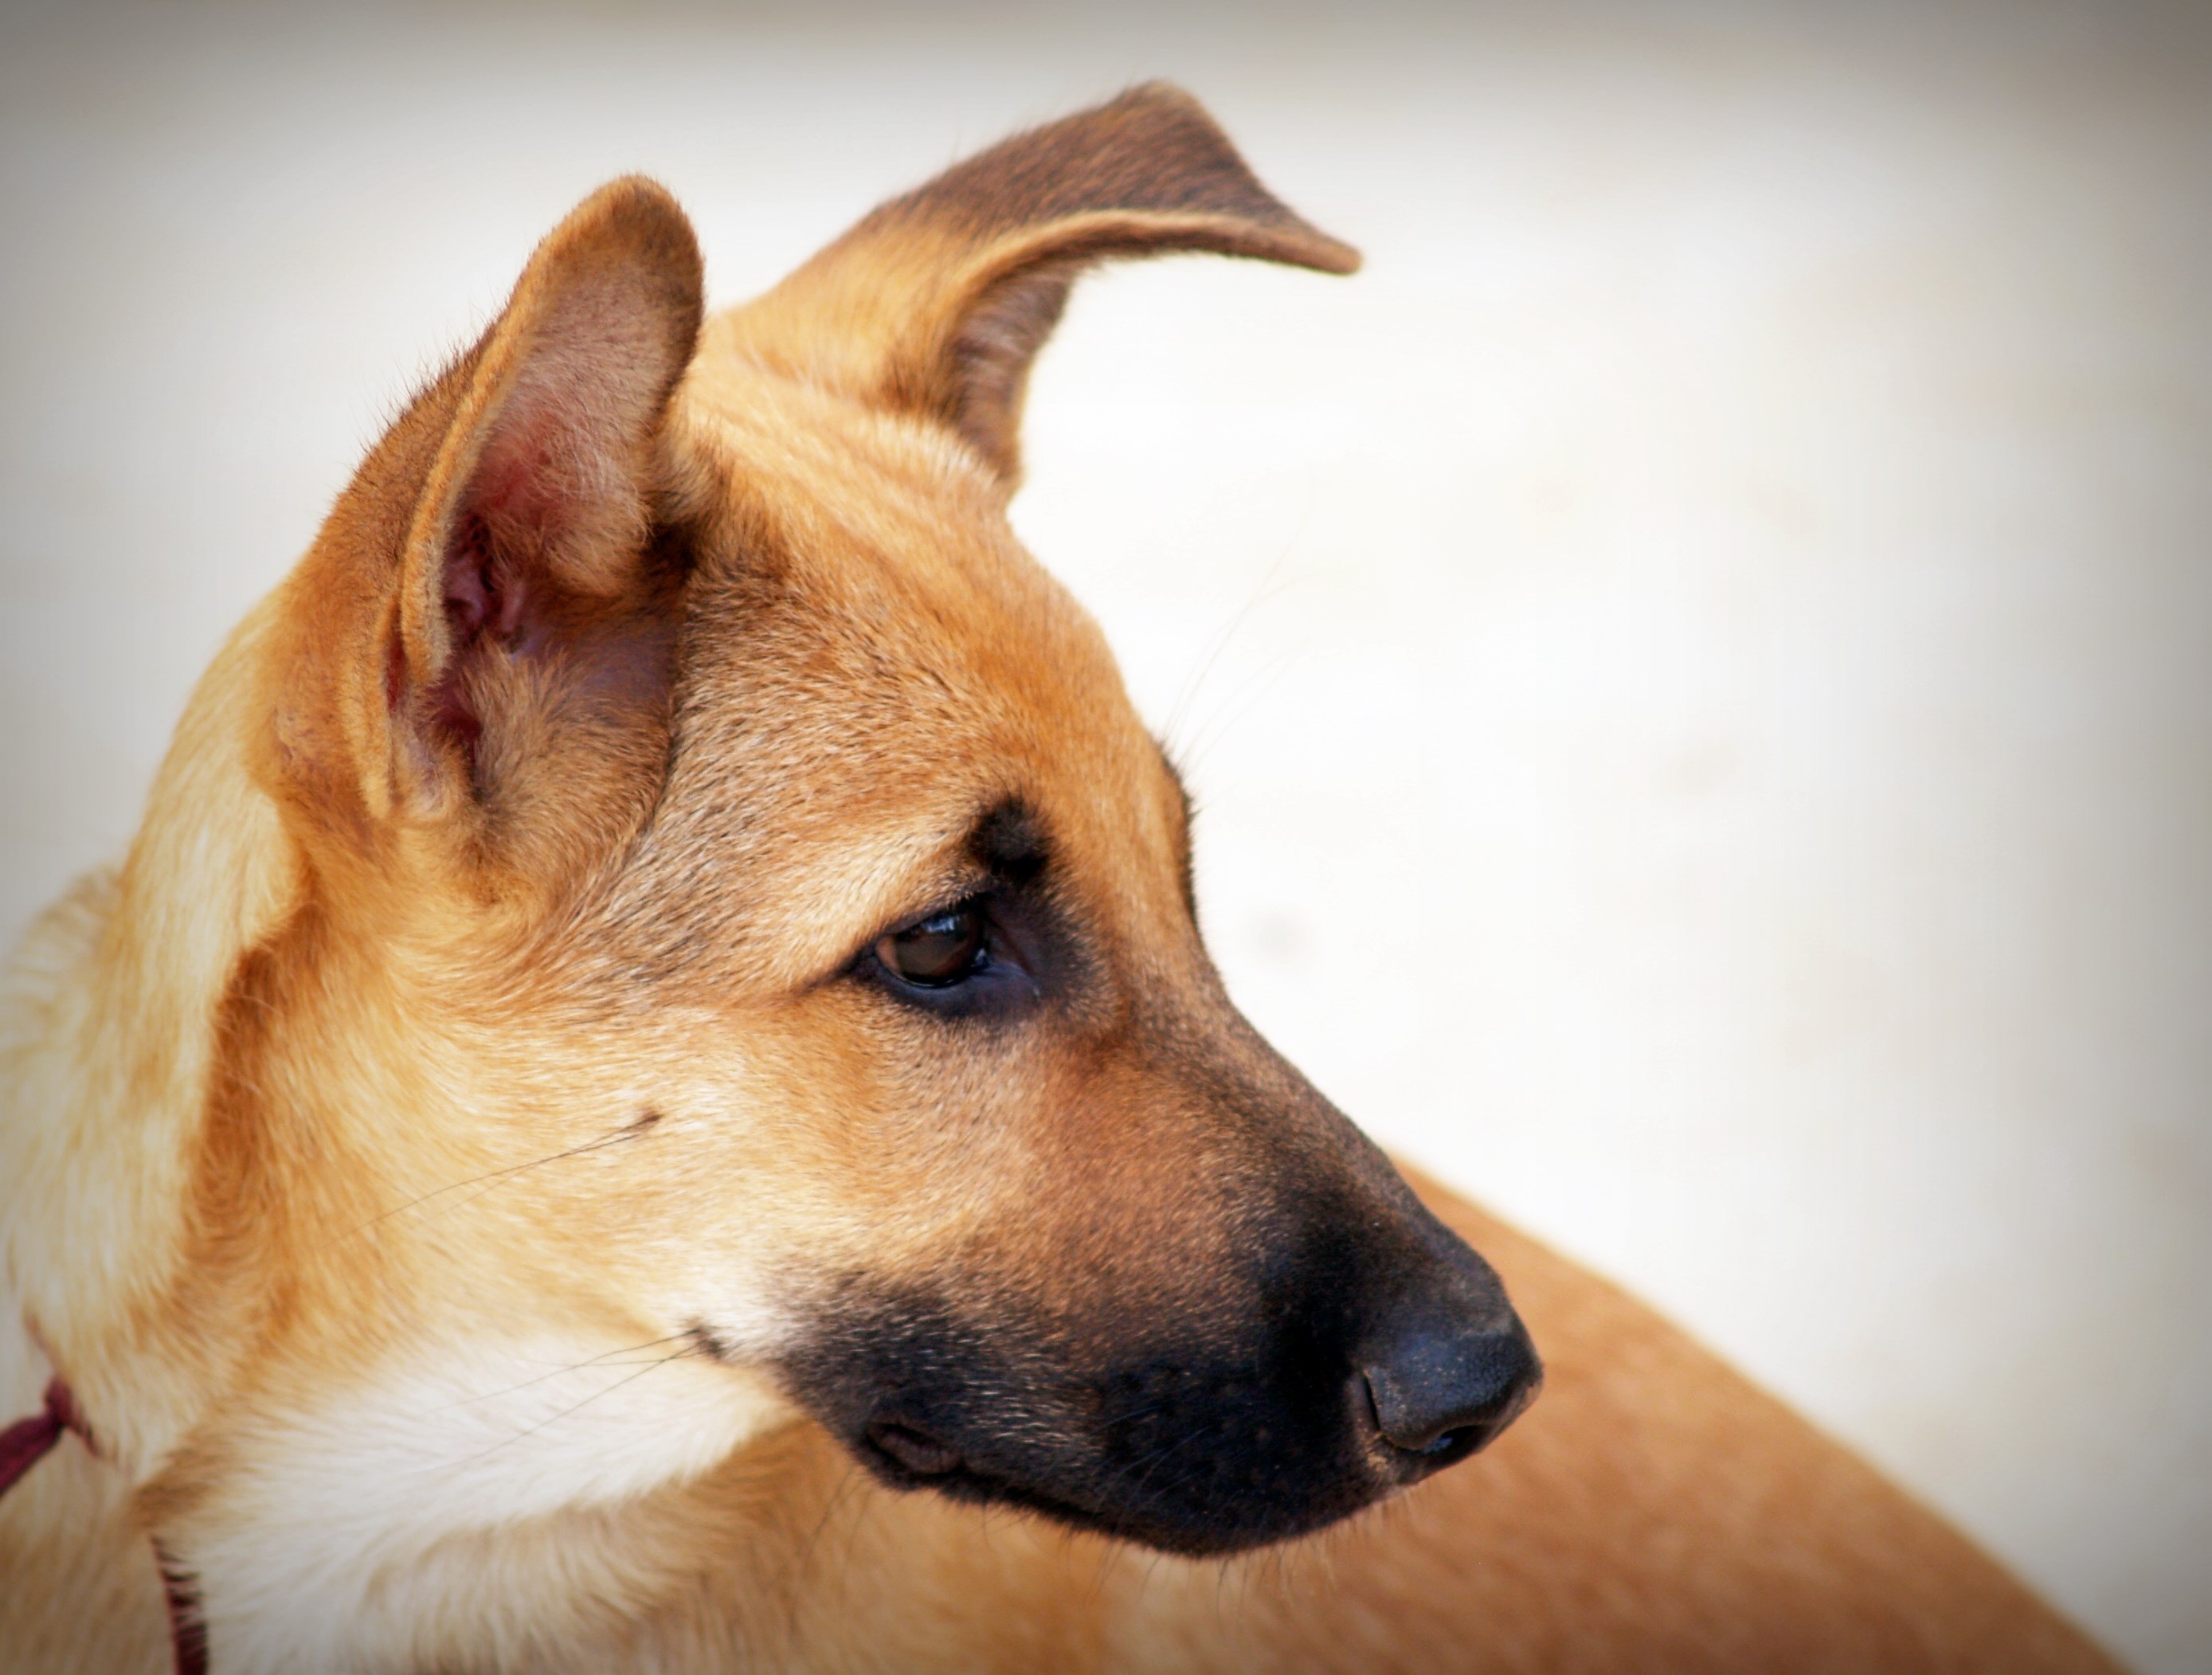
grass, outdoor, lawn, puppy, dog, animal, cute, canine, summer, pet, portrait, young, green, sitting, small, mammal, collar, close up, outside, nose, snout, eye, little, skin, vertebrate, domestic, adorable, yard, dog breed, pup, doggy, forward, copy space, copyspace, mutt, dog like mammal, dog breed group